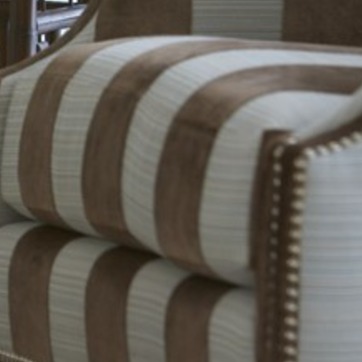
Material: fabric